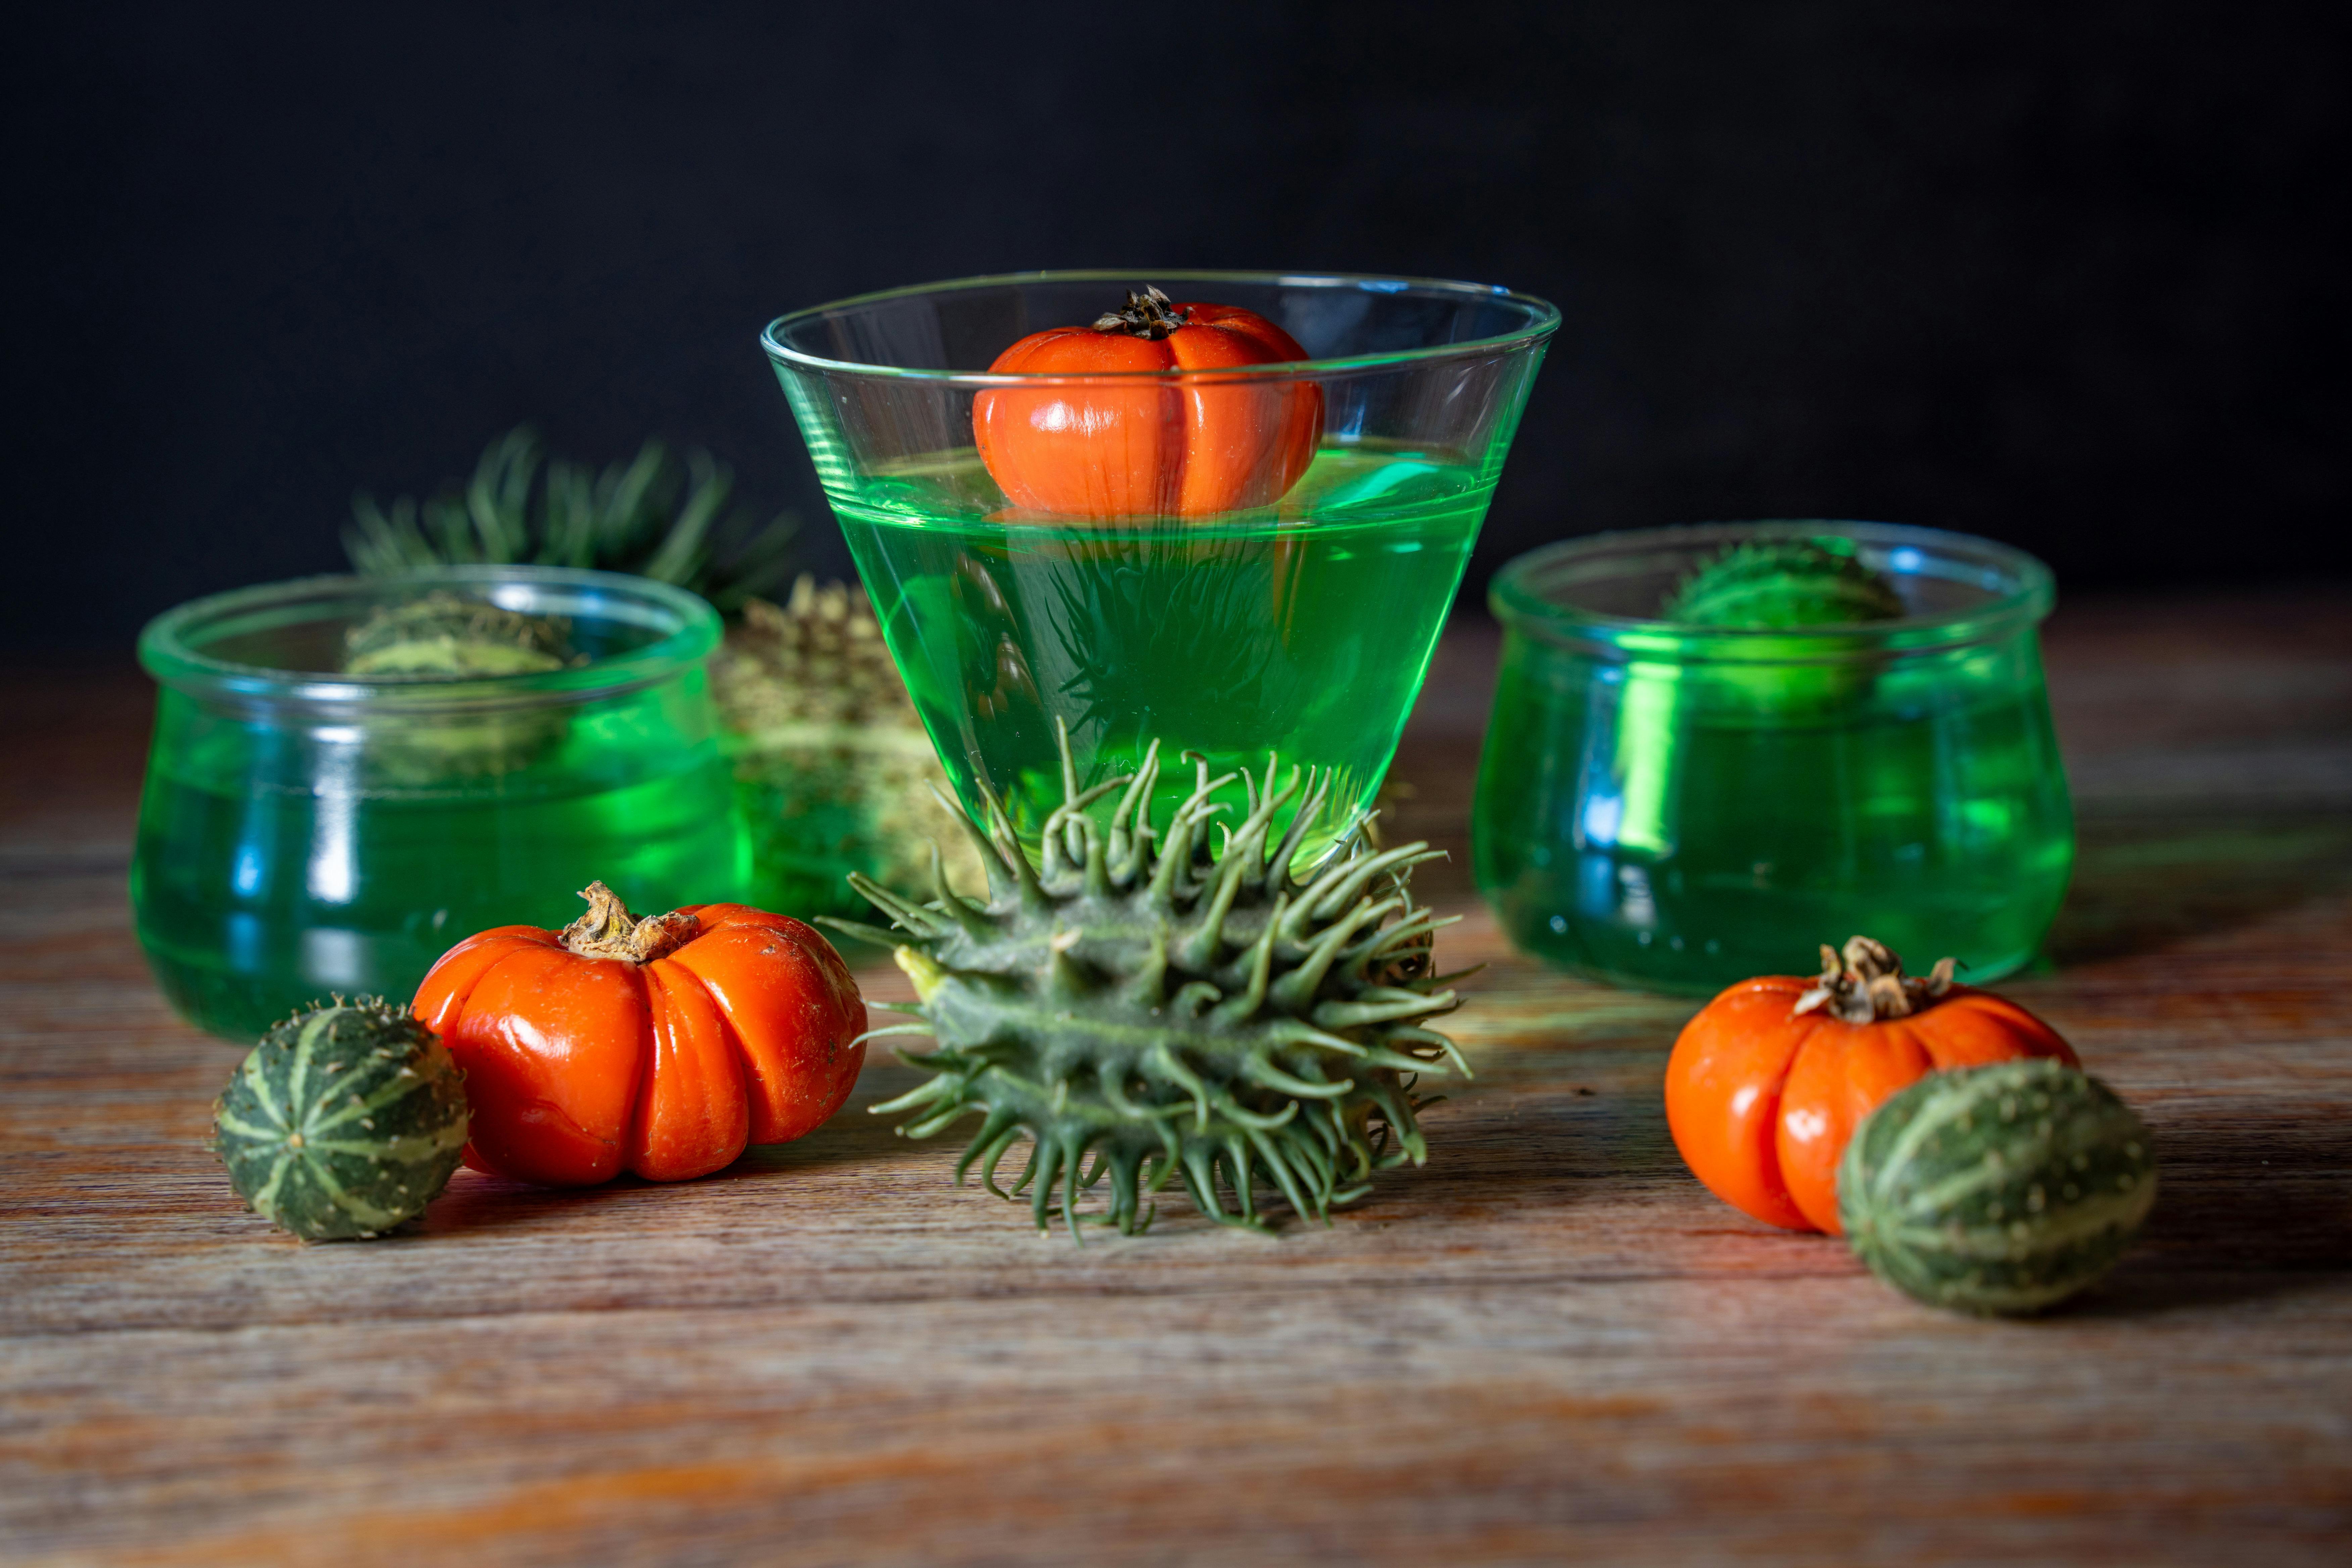
natural, food, tableware, table, plant, drinkware, lighting, serveware, ingredient, fruit, natural foods, barware, grass, pumpkin, stemware, glass, dishware, vegetable, vase, plate, wood, basket, platter, drink, cucurbita, event, produce, winter squash, bowl, local food, calabaza, still life photography, gourd, still life, tablecloth, wine glass, clementine, whole food, recipe, centrepiece, citrus, toy, garnish, glass bottle, room, distilled beverage, herb, sweetness, cuisine, floral design, champagne stemware, porcelain, punch, sphere, vegan nutrition